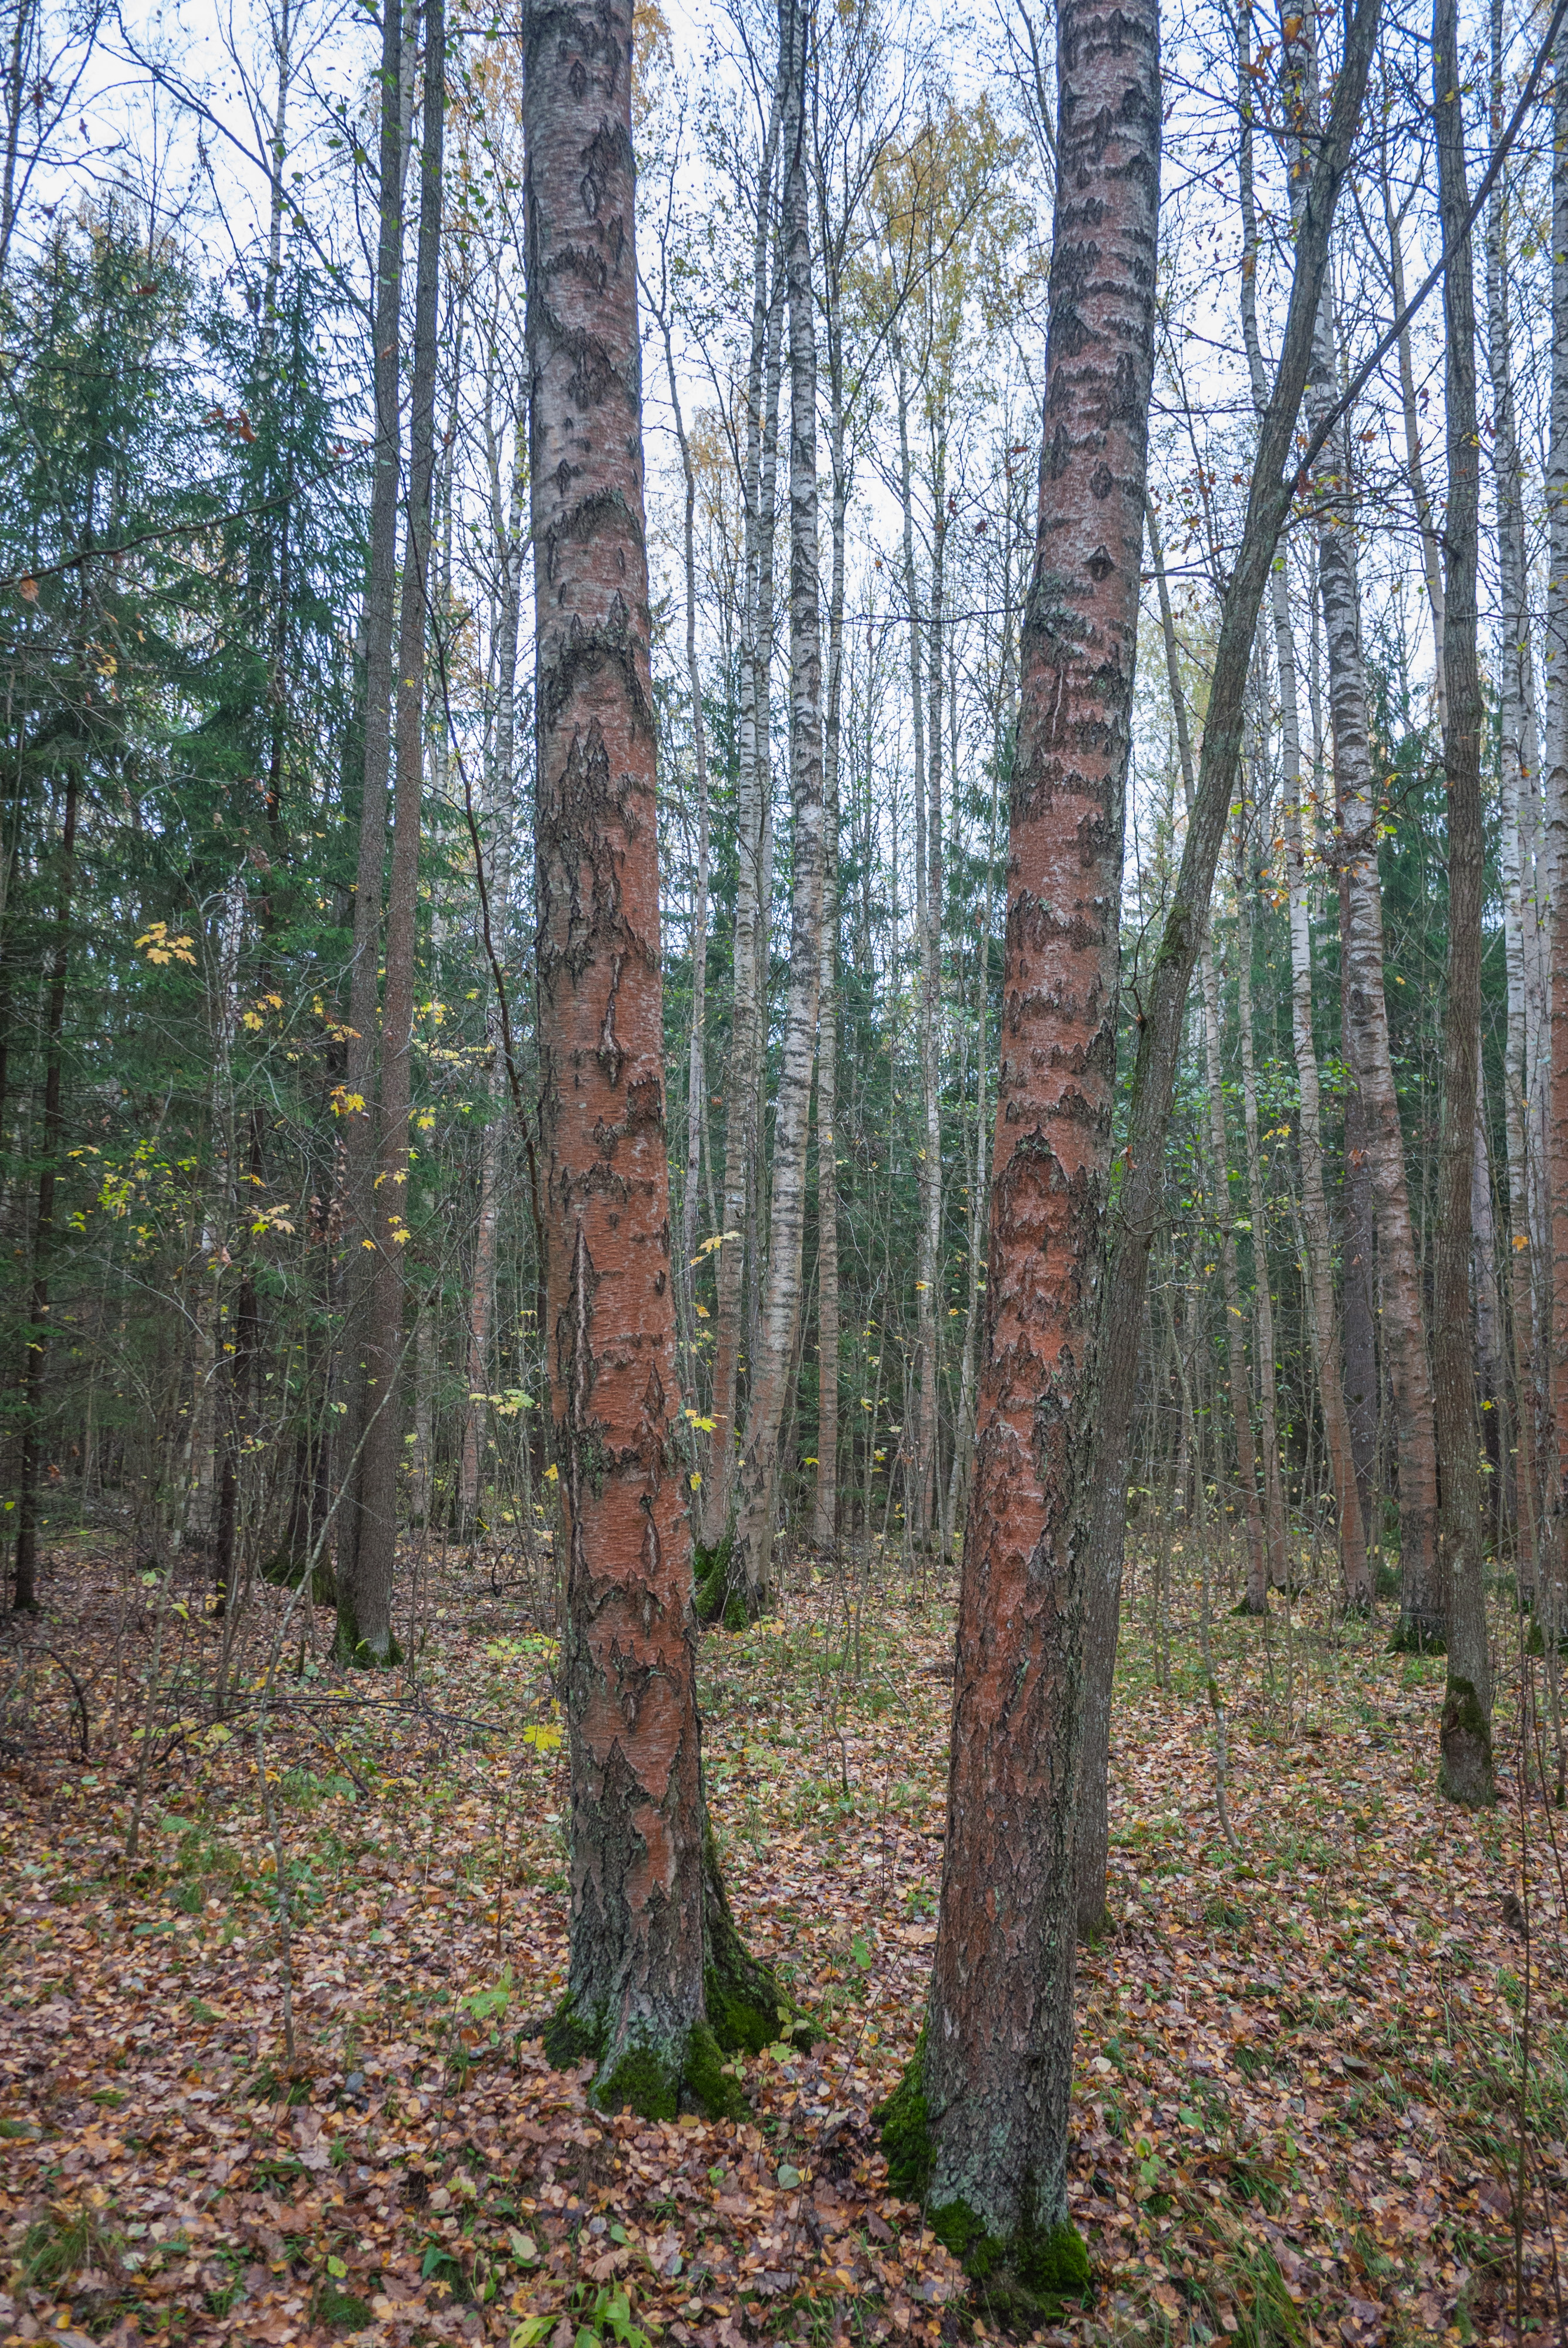
image, tree, forest, woodland, Northern hardwood forest, plant, natural environment, tropical and subtropical coniferous forests, grove, woody plant, temperate broadleaf and mixed forest, spruce fir forest, nature reserve, biome, birch, old growth forest, trunk, red pine, natural landscape, temperate coniferous forest, Canoe birch, deciduous, American larch, plant community, valdivian temperate rain forest, birch family, American aspen, Georgia pine, plant stem